Santander Airport

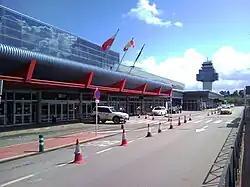
Entrance to the passenger terminal

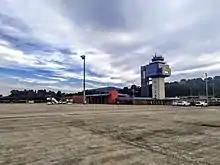
Airport control tower and fire station.

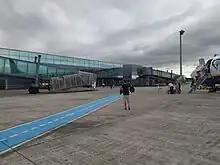
Airport parking apron.

The airport is named after the famous golf player Seve Ballesteros, born in Pedreña, a few kilometres from the airport and being one of the most well known public figures of Cantabria in the last century. The airport was known as 'Santander Airport' until 2015. In May 2014, a popular initiative taken to the Parliament of Cantabria was unanimously approved to change the name after Ballesteros. The Spanish government approved the change on 16 April 2015.